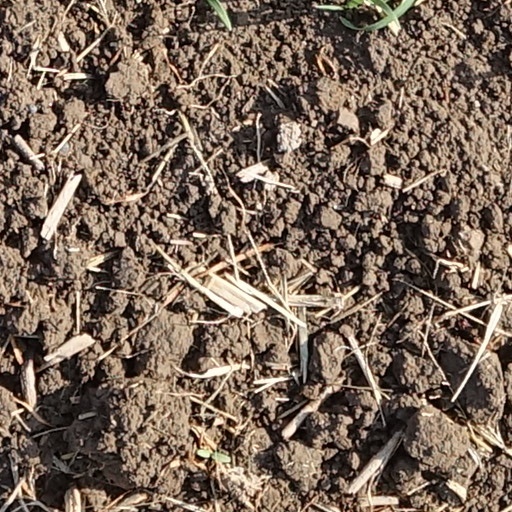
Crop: wheat